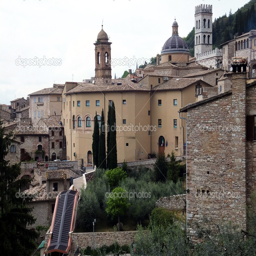
panorama of the old city -- stock photo #